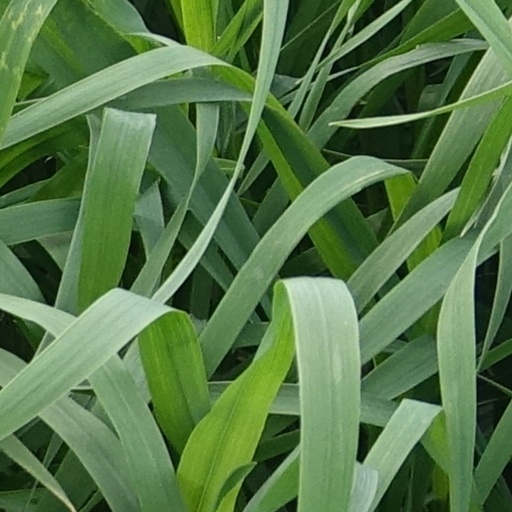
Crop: wheat